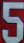
Number: 5